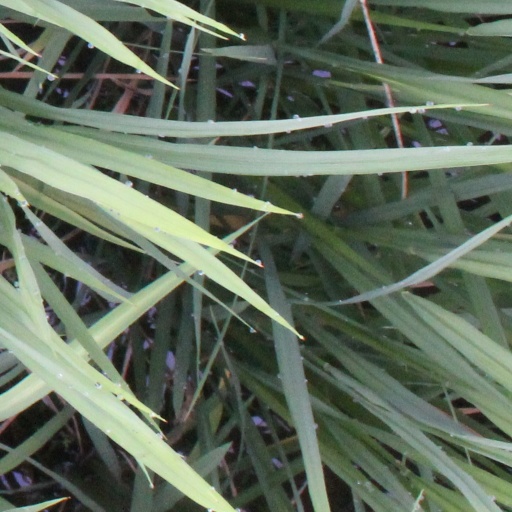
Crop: rice